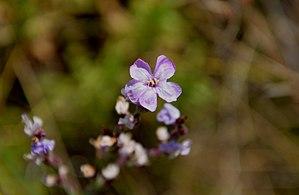
Grand statice (Gruissan) France
Limoniastrum monopetalum est une espèce de sous-arbuste de 50 cm à 1,30 m appartenant à la famille des Plumbaginaceae.